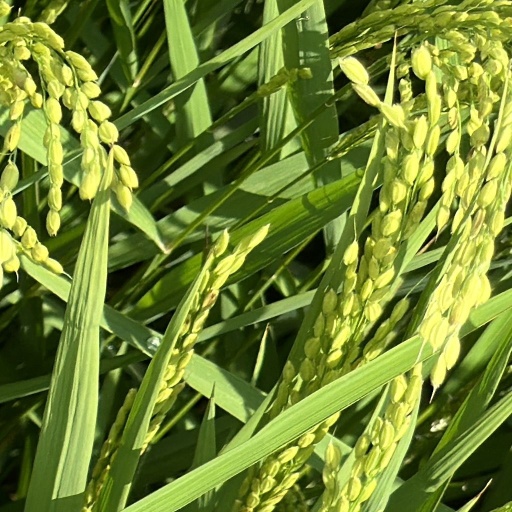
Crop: rice